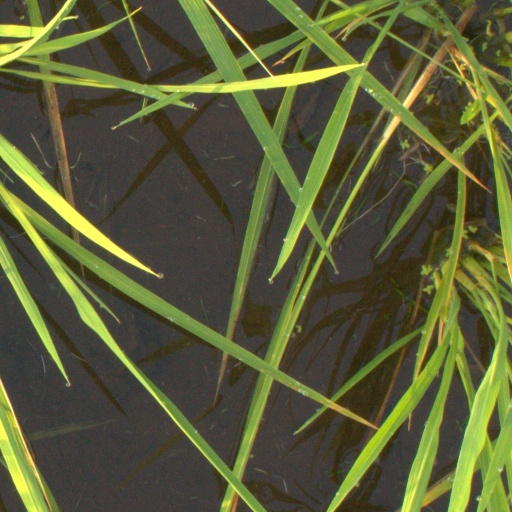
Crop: rice